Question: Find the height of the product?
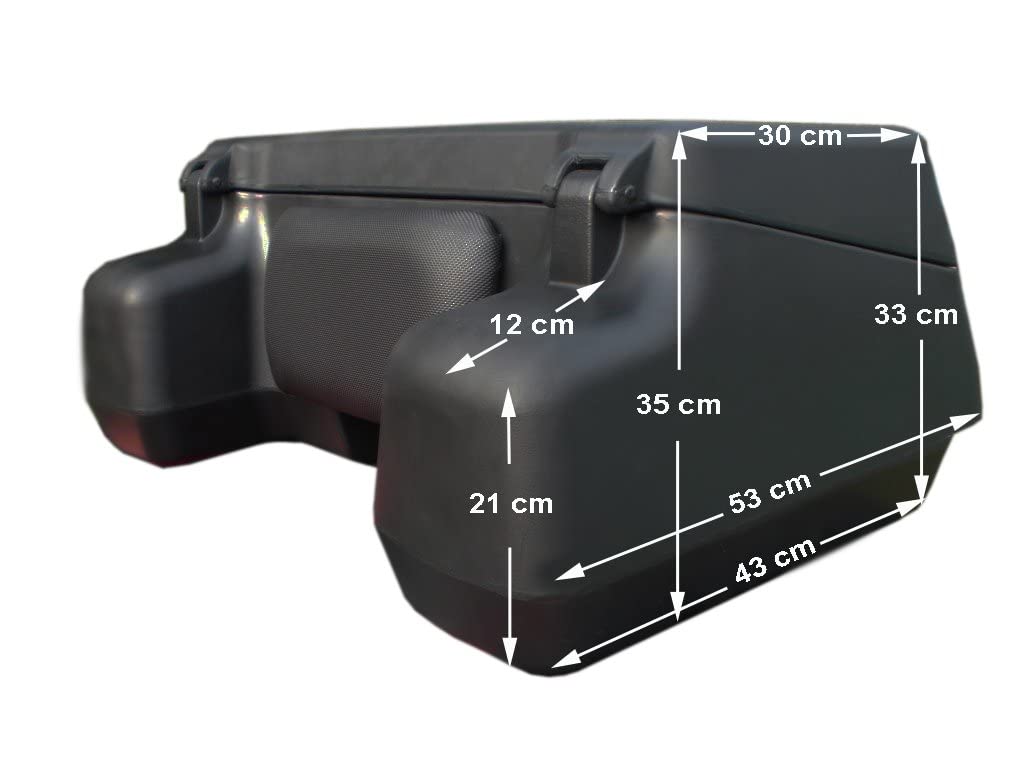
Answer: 21.0 centimetre